19th (Service) Battalion, Royal Welsh Fusiliers

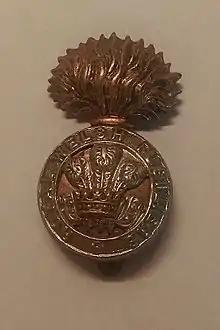
Cap badge of the Royal Welsh Fusiliers

The North Wales Bantams, later the 19th (Service) Battalion, Royal Welsh Fusiliers was a Welsh Bantam battalion recruited in World War I as part of 'Kitchener's Army' from men who were below the normal minimum height required by the British Army. It formed part of the Welsh Bantam Brigade, later 119th Brigade, and served on the Western Front. It saw a good deal of action along the Hindenburg Line and at Bourlon Wood before being broken up early in 1918 to provide reinforcements to other units.